Amalio Reyes, A Man

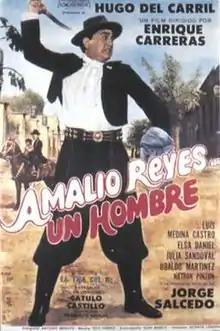
Argentine movie poster

Amalio Reyes, A Man (Amalio Reyes, un hombre) is a 1970 Argentine drama film directed by Enrique Carreras and written by Norberto Aroldi. It was based on the story by Cátulo Castillo. The film starred Elsa Daniel, Hugo del Carril and Mario Lozano.